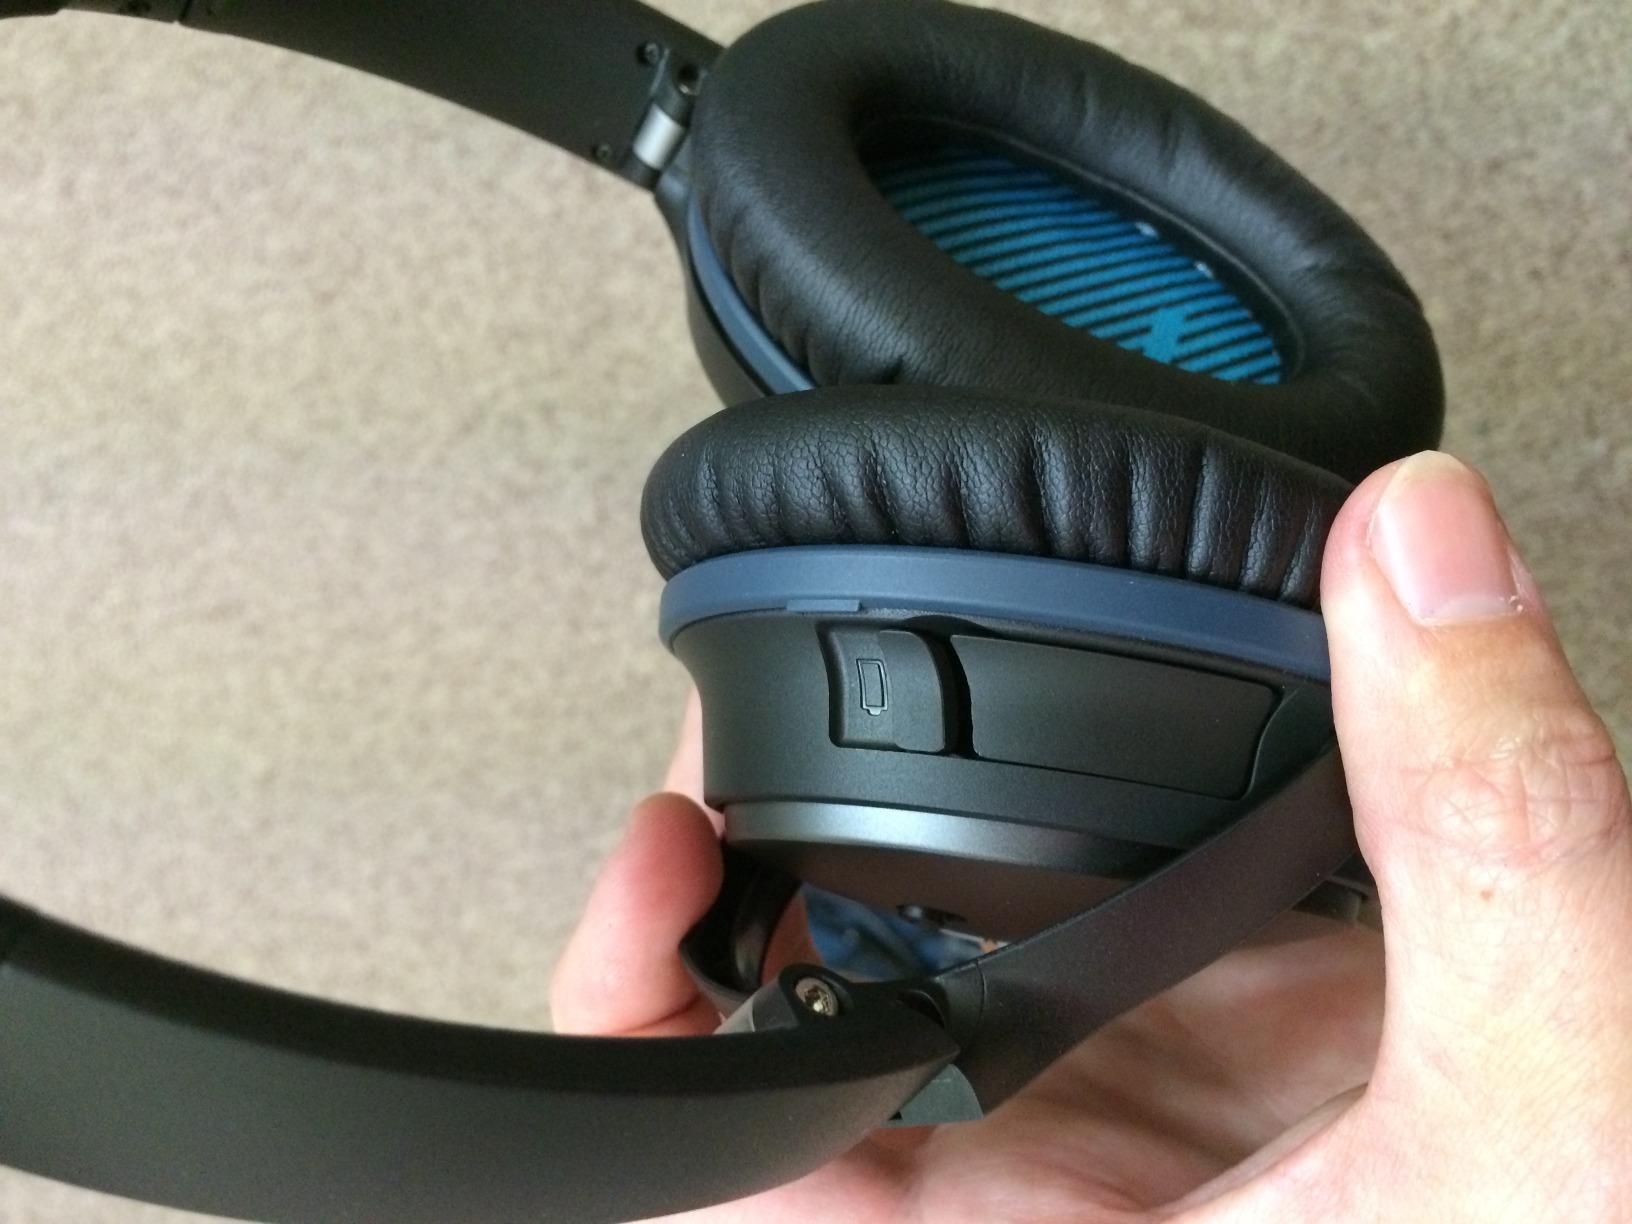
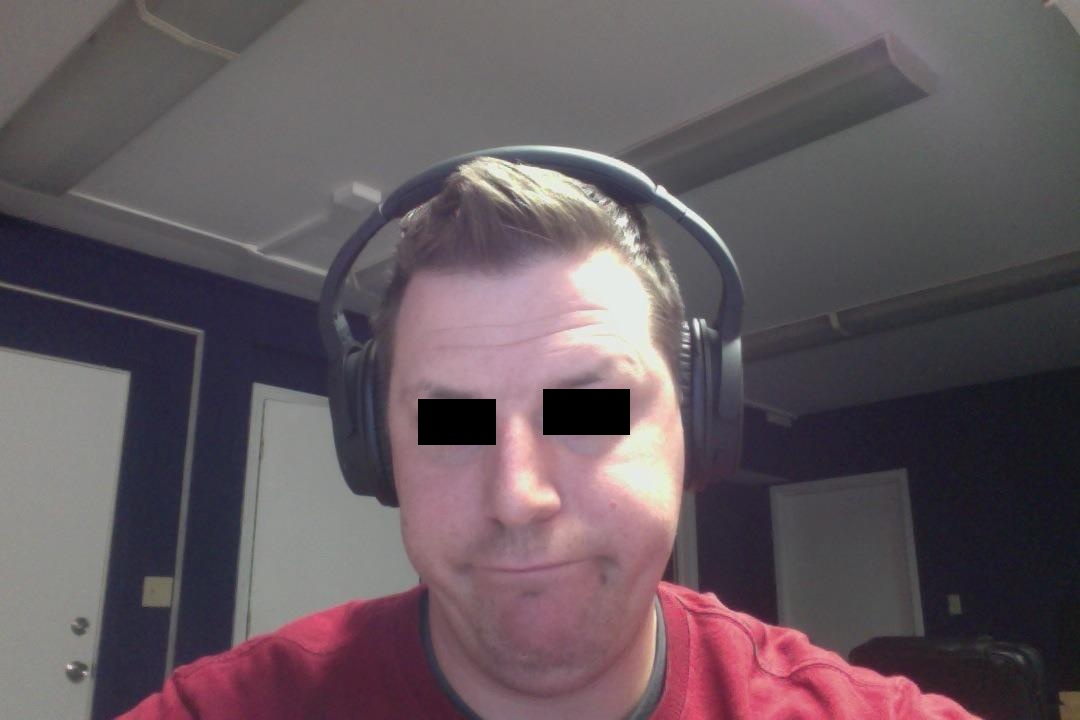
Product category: headphones
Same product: no